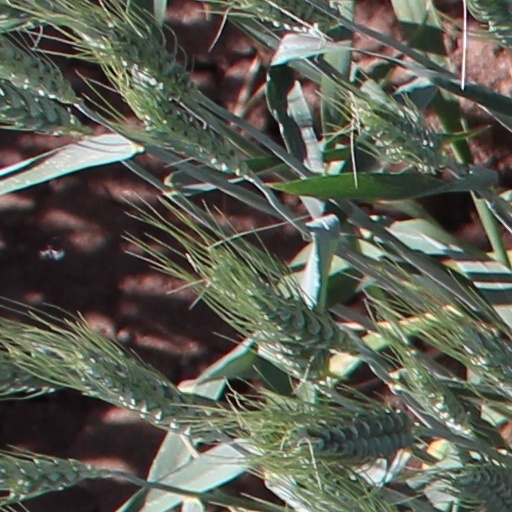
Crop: wheat